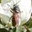
Label: bee